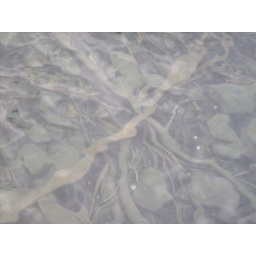
tree roots under water